Knife Fight (TV series)

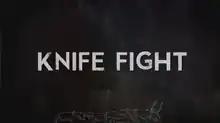

Knife Fight is an American reality/cooking competition television series on Esquire Network. It was set to premiere April 23, 2013, but was pushed to September 24, 2013, to coincide with rebranding of the now-defunct Esquire. "Knife Fight" was hosted by season 2 "Top Chef" winner Ilan Hall and executive produced by Drew Barrymore. The show ran for four seasons.